Aaha Kalyanam (TV series)

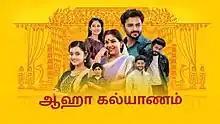

Aaha Kalyanam is a 2023 Indian Tamil-language television series that aired on Star Vijay starring Mounika with Vikram Shri, Akshaya Kandamuthan, Gayathri Sri, Vibish Aswanth, R. G. Ram and Bhavya Sree in the lead roles. The series is an official remake of Star Jalsha's drama "Gaatchora" and an essence remake of Telugu TV series "Brahmamudi".